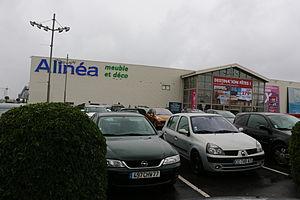
Croix Blanche - Alinea
La zone d'activité La Croix-Blanche est le plus grand parc commercial d'Île-de-France, avec plus de 164 enseignes, sur plus 700 000 m².
Sainte-Geneviève-des-Bois est une commune française située à vingt-quatre kilomètres au sud de Paris dans le département de l’Essonne en région Île-de-France.